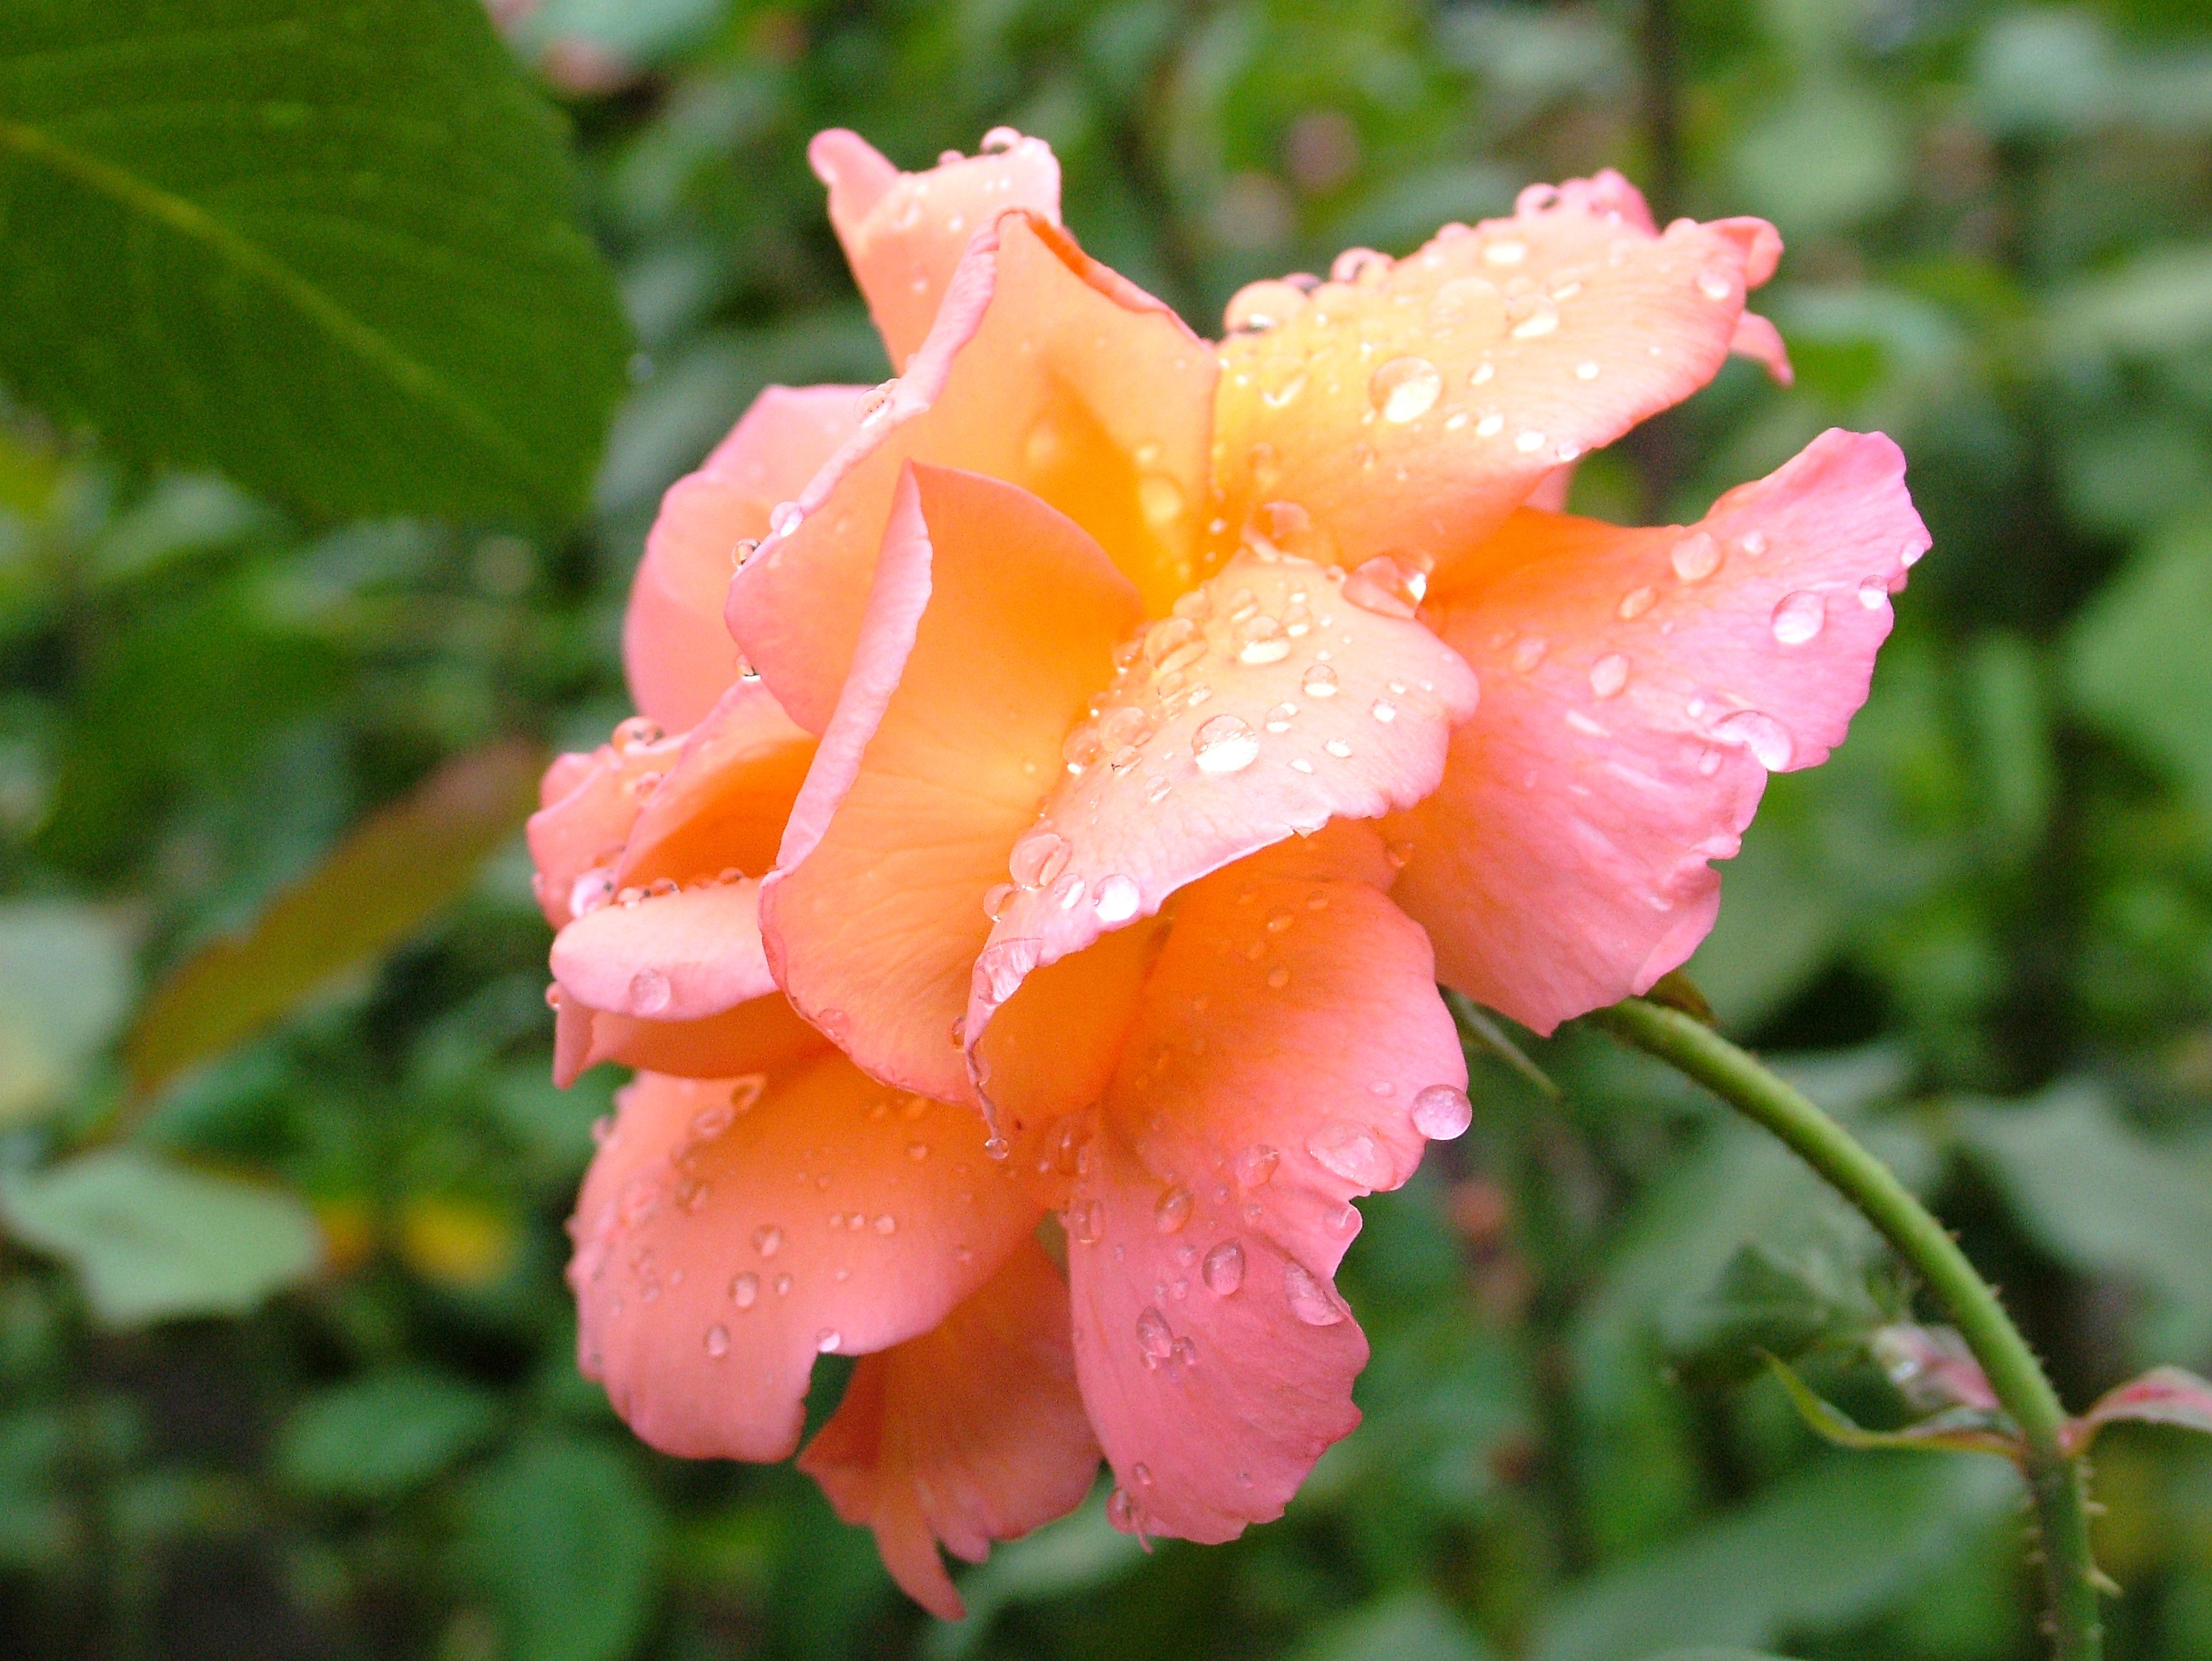
plant, flower, petal, rose, orange, botany, flora, shrub, floribunda, macro photography, flowering plant, garden roses, rose family, annual plant, land plant, rose order